William John Tregillus

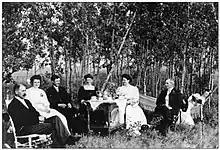
Tregillus family photograph (1908). William John Tregillus is seated on the left.

At the 1910 convention of the UFA Tregillus proposed that a planned agricultural college be built in southern Alberta, and that it should be independent of the newly founded University of Alberta in Strathcona (now part of Edmonton). The convention endorsed a motion by Edward Michener to have the UFA executive board consult the government about having separate agricultural college. Tregillus opposed the suggestion, saying the premier and the president of the university were behind this motion and that friends of the premier had land in Strathcona and would benefit from the college being part of the UofA, and this was the real reason for choosing Strthcona as the location of the UofA.